Kampia, Chania

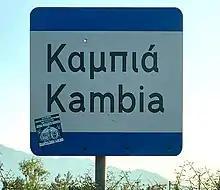
City limit sign

Kampia is a village close to Almirida on the north west coast of the island of Crete, Greece. It is located in Apokoronas, Chania regional unit.